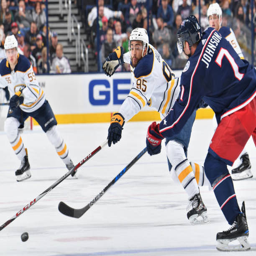
# of the sports team skates against sports team .